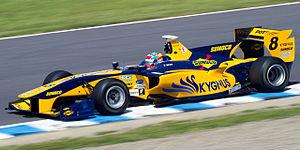
Loïc Duval, né le 12 juin 1982 à Chartres, est un pilote automobile français, courant en endurance.